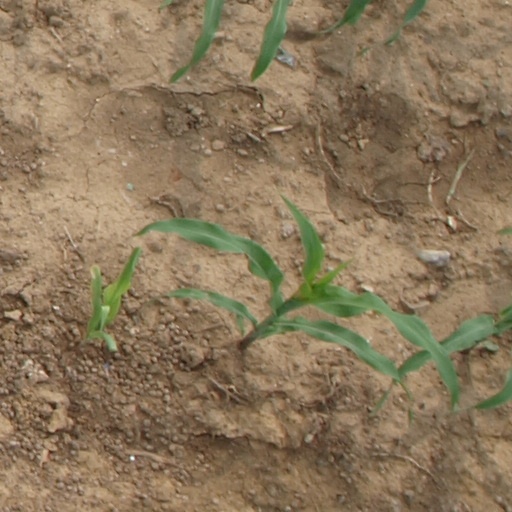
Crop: maize; corn